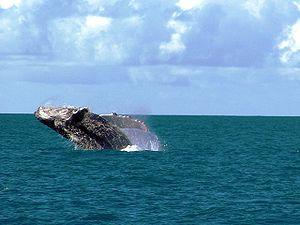
Cet article recense les zones humides du Brésil concernées par la convention de Ramsar.
Les parcs nationaux du Brésil, au nombre de 70, sont un réseaux d'aires protégées gérées par l'Institut Chico Mendes.
Le parc national marin des Abrolhos est une réserve naturelle située dans l'archipel des Abrolhos au large de la côte de l'océan Atlantique du Brésil. Le parc est compris entre les 17° 25′ et 18° 09′ de latitudes Sud et entre 38° 33′ et 39° 05′ de longitudes Ouest. C'est le premier parc national marin brésilien et il est protégé par le décret nᵒ 88.218, du 6 avril 1983. Le parc est également reconnu site Ramsar depuis 2010.